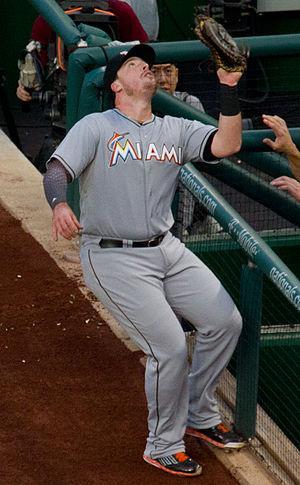
Justin James Bour est un joueur de premier but des Angels de Los Angeles de la Ligue majeure de baseball.